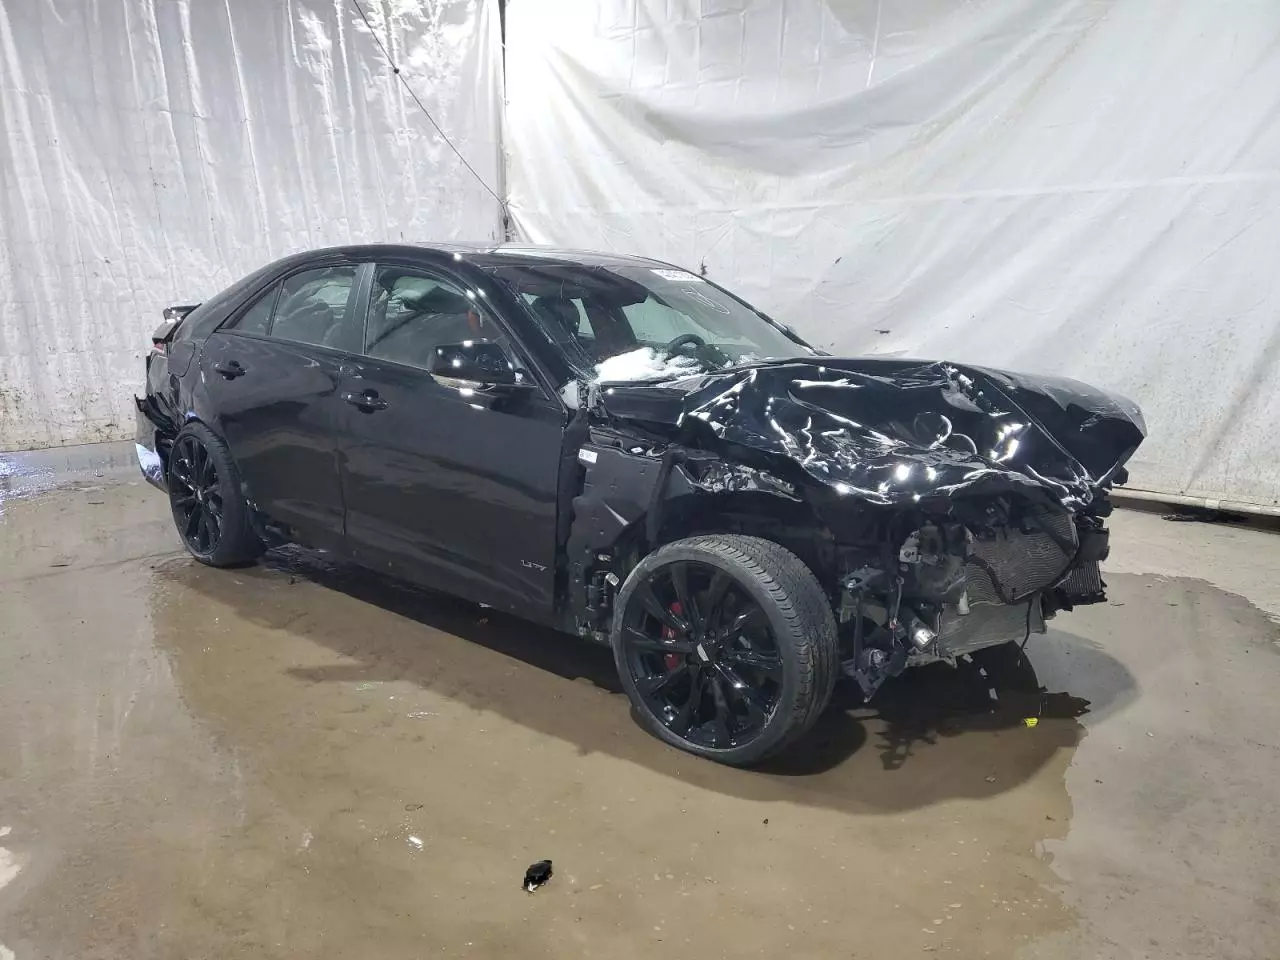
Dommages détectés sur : plaque d'immatriculation avant, pare-choc avant, feu avant droit, feu avant gauche, capot, pare-brise avant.
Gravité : majeur